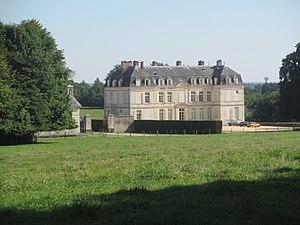
Château de Voré, à Rémalard, dans l'Orne. This building is indexed in the Base Mérimée, a database of architectural heritage maintained by the French Ministry of Culture,
Rémalard est une ancienne commune française, située dans le département de l'Orne en région Normandie, intégrée le 1ᵉʳ janvier 2016 à la commune nouvelle de Rémalard en Perche.
Rémalard en Perche est une commune française située dans le département de l’Orne en région Normandie, peuplée de 1 950 habitants. Elle est créée le 1ᵉʳ janvier 2016 par la fusion des trois communes de Bellou-sur-Huisne, Dorceau et Rémalard, sous le régime juridique des communes nouvelles.
Cet article recense les monuments historiques de l'arrondissement de Mortagne-au-Perche, dans l'Orne, en France.